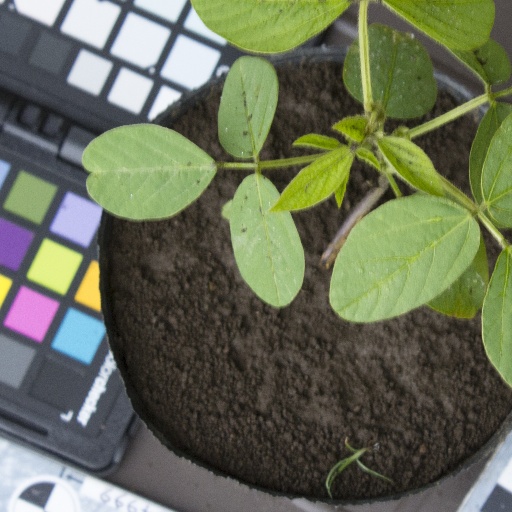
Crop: soybean